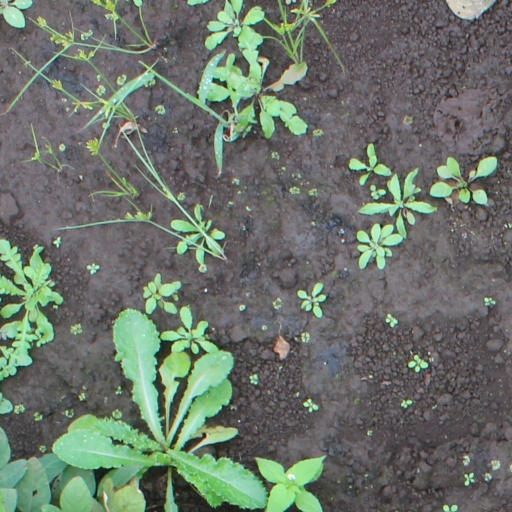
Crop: soybean